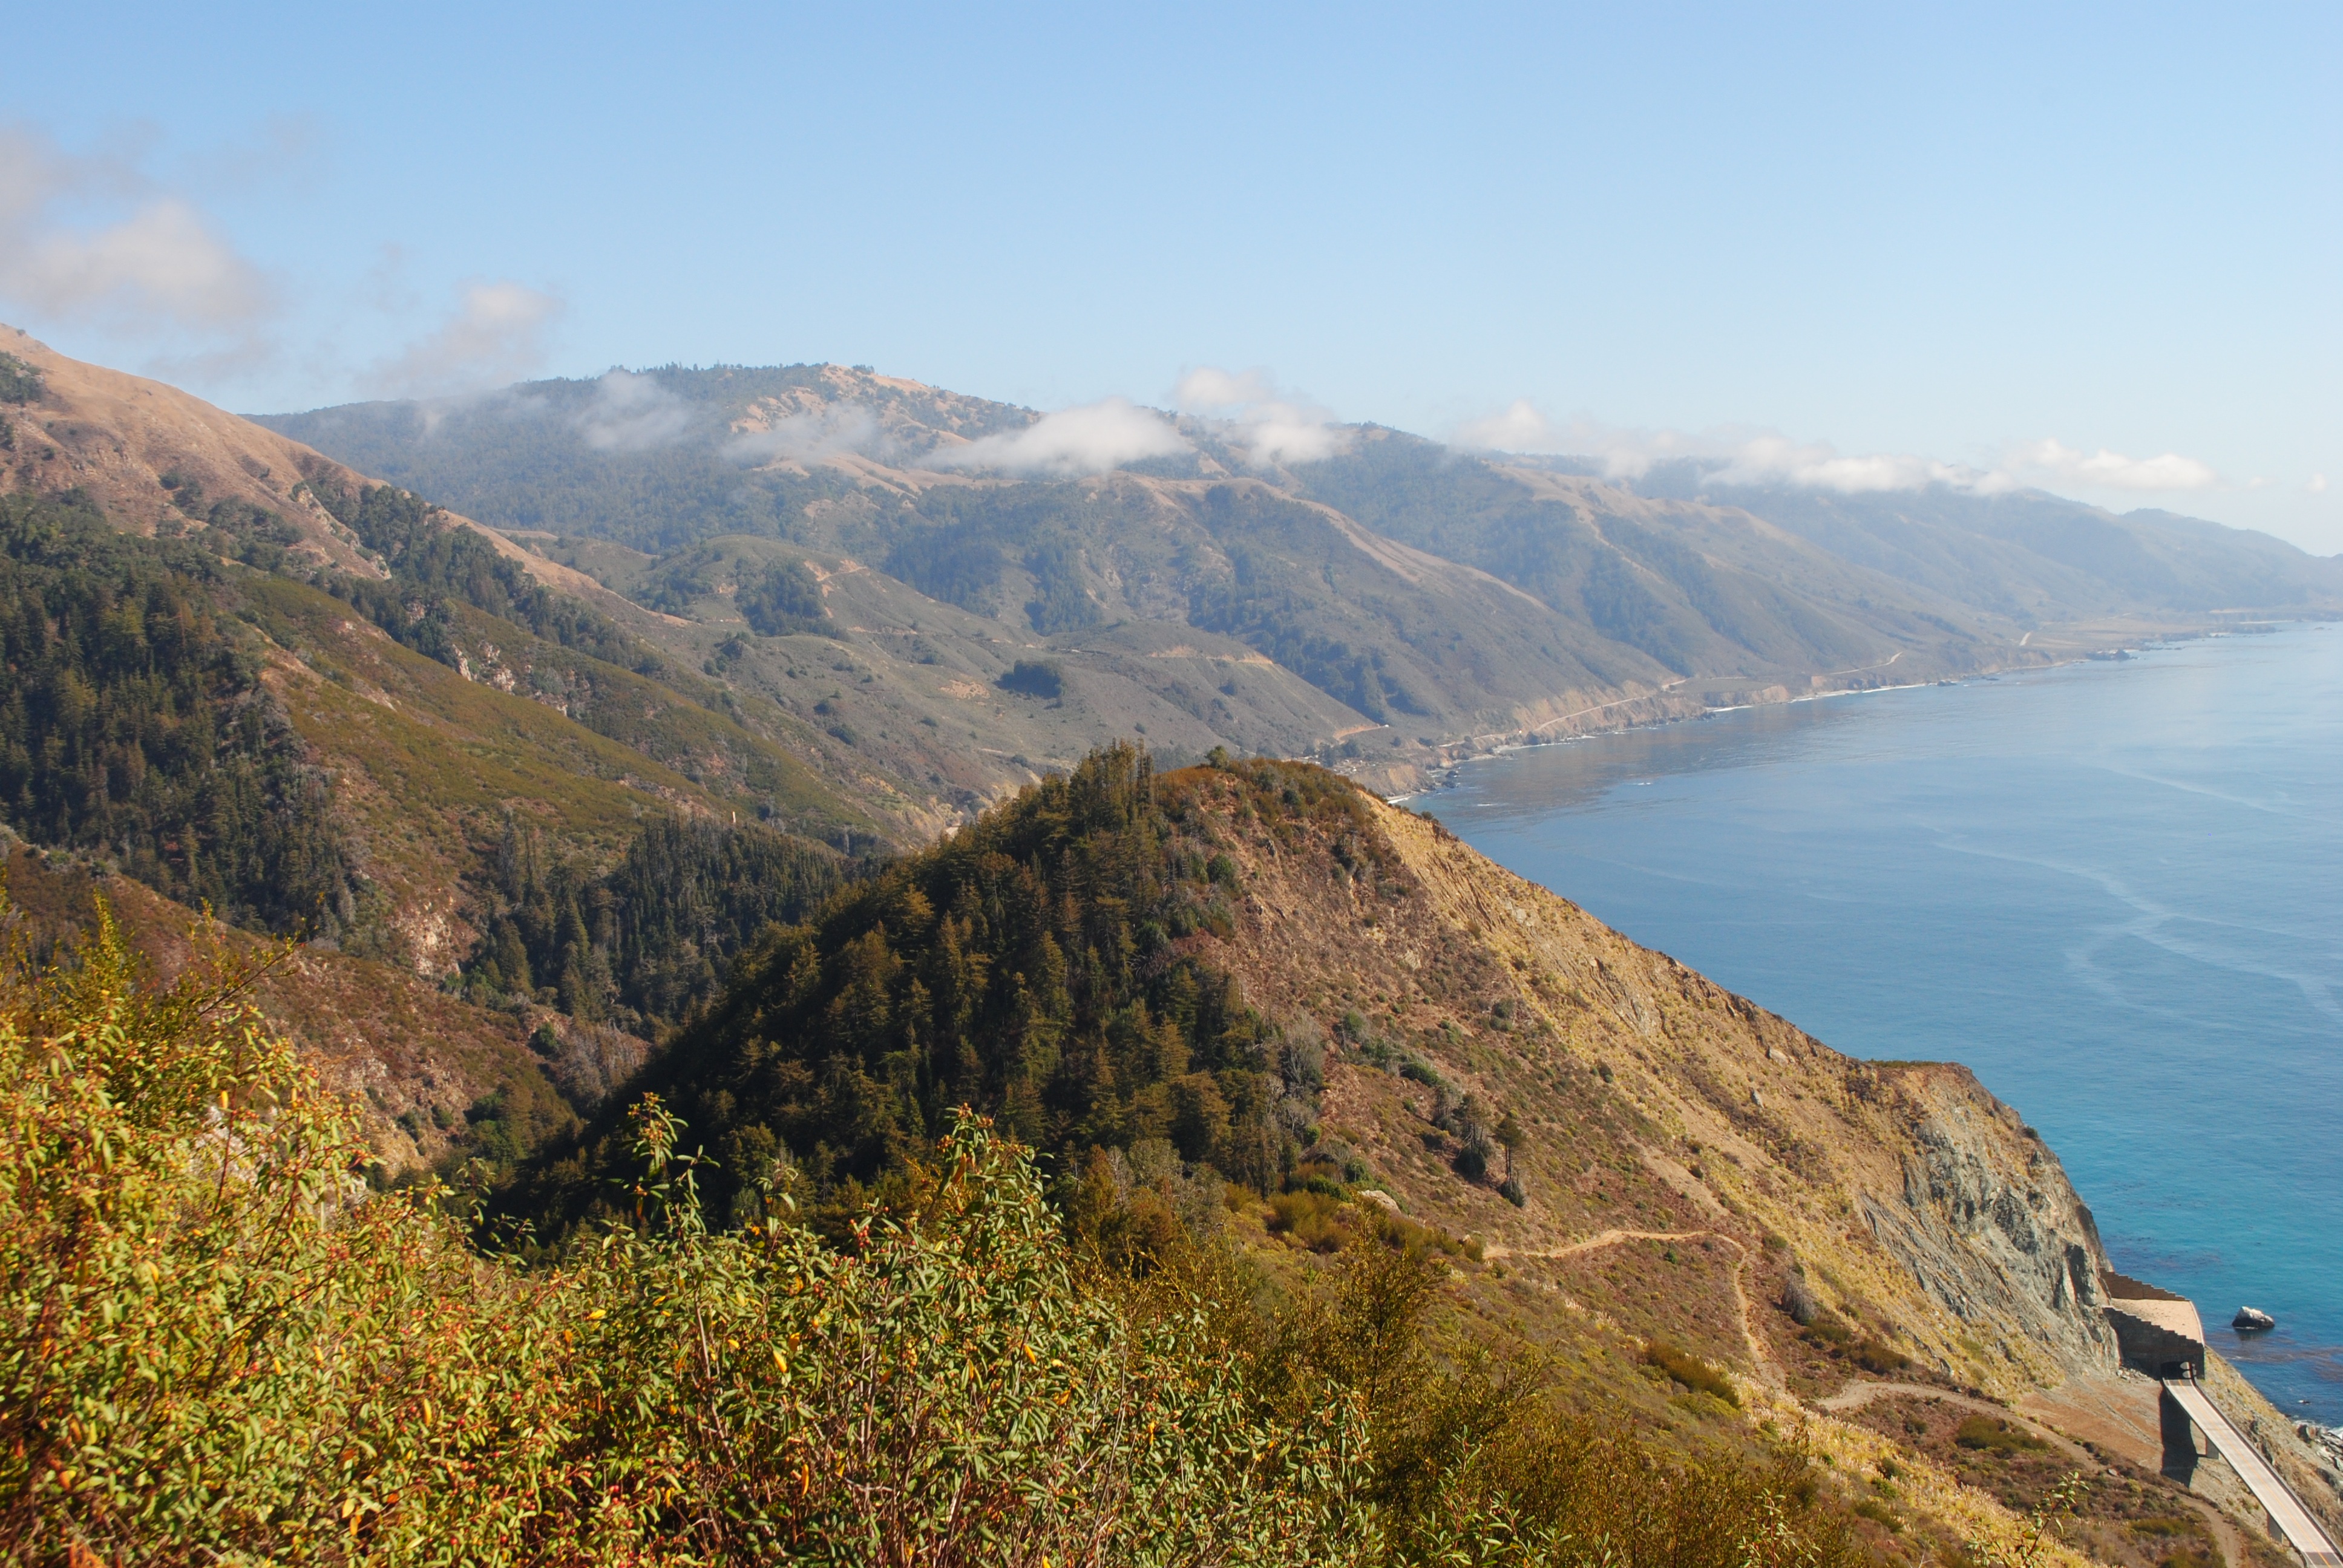
landscape, sea, coast, water, rock, walking, mountain, hiking, hill, lake, adventure, mountain range, cliff, seascape, america, reservoir, route, terrain, california, ridge, big sur, pacific, fell, loch, landform, mountain pass, geographical feature, mountainous landforms